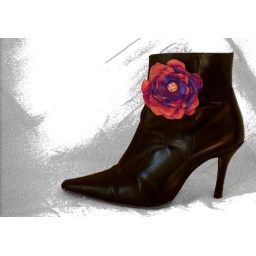
Made from a rust orange taffeta and a violet blue tulle and finished with a wood bead in the centre.